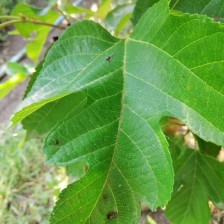
Variety: RedKing